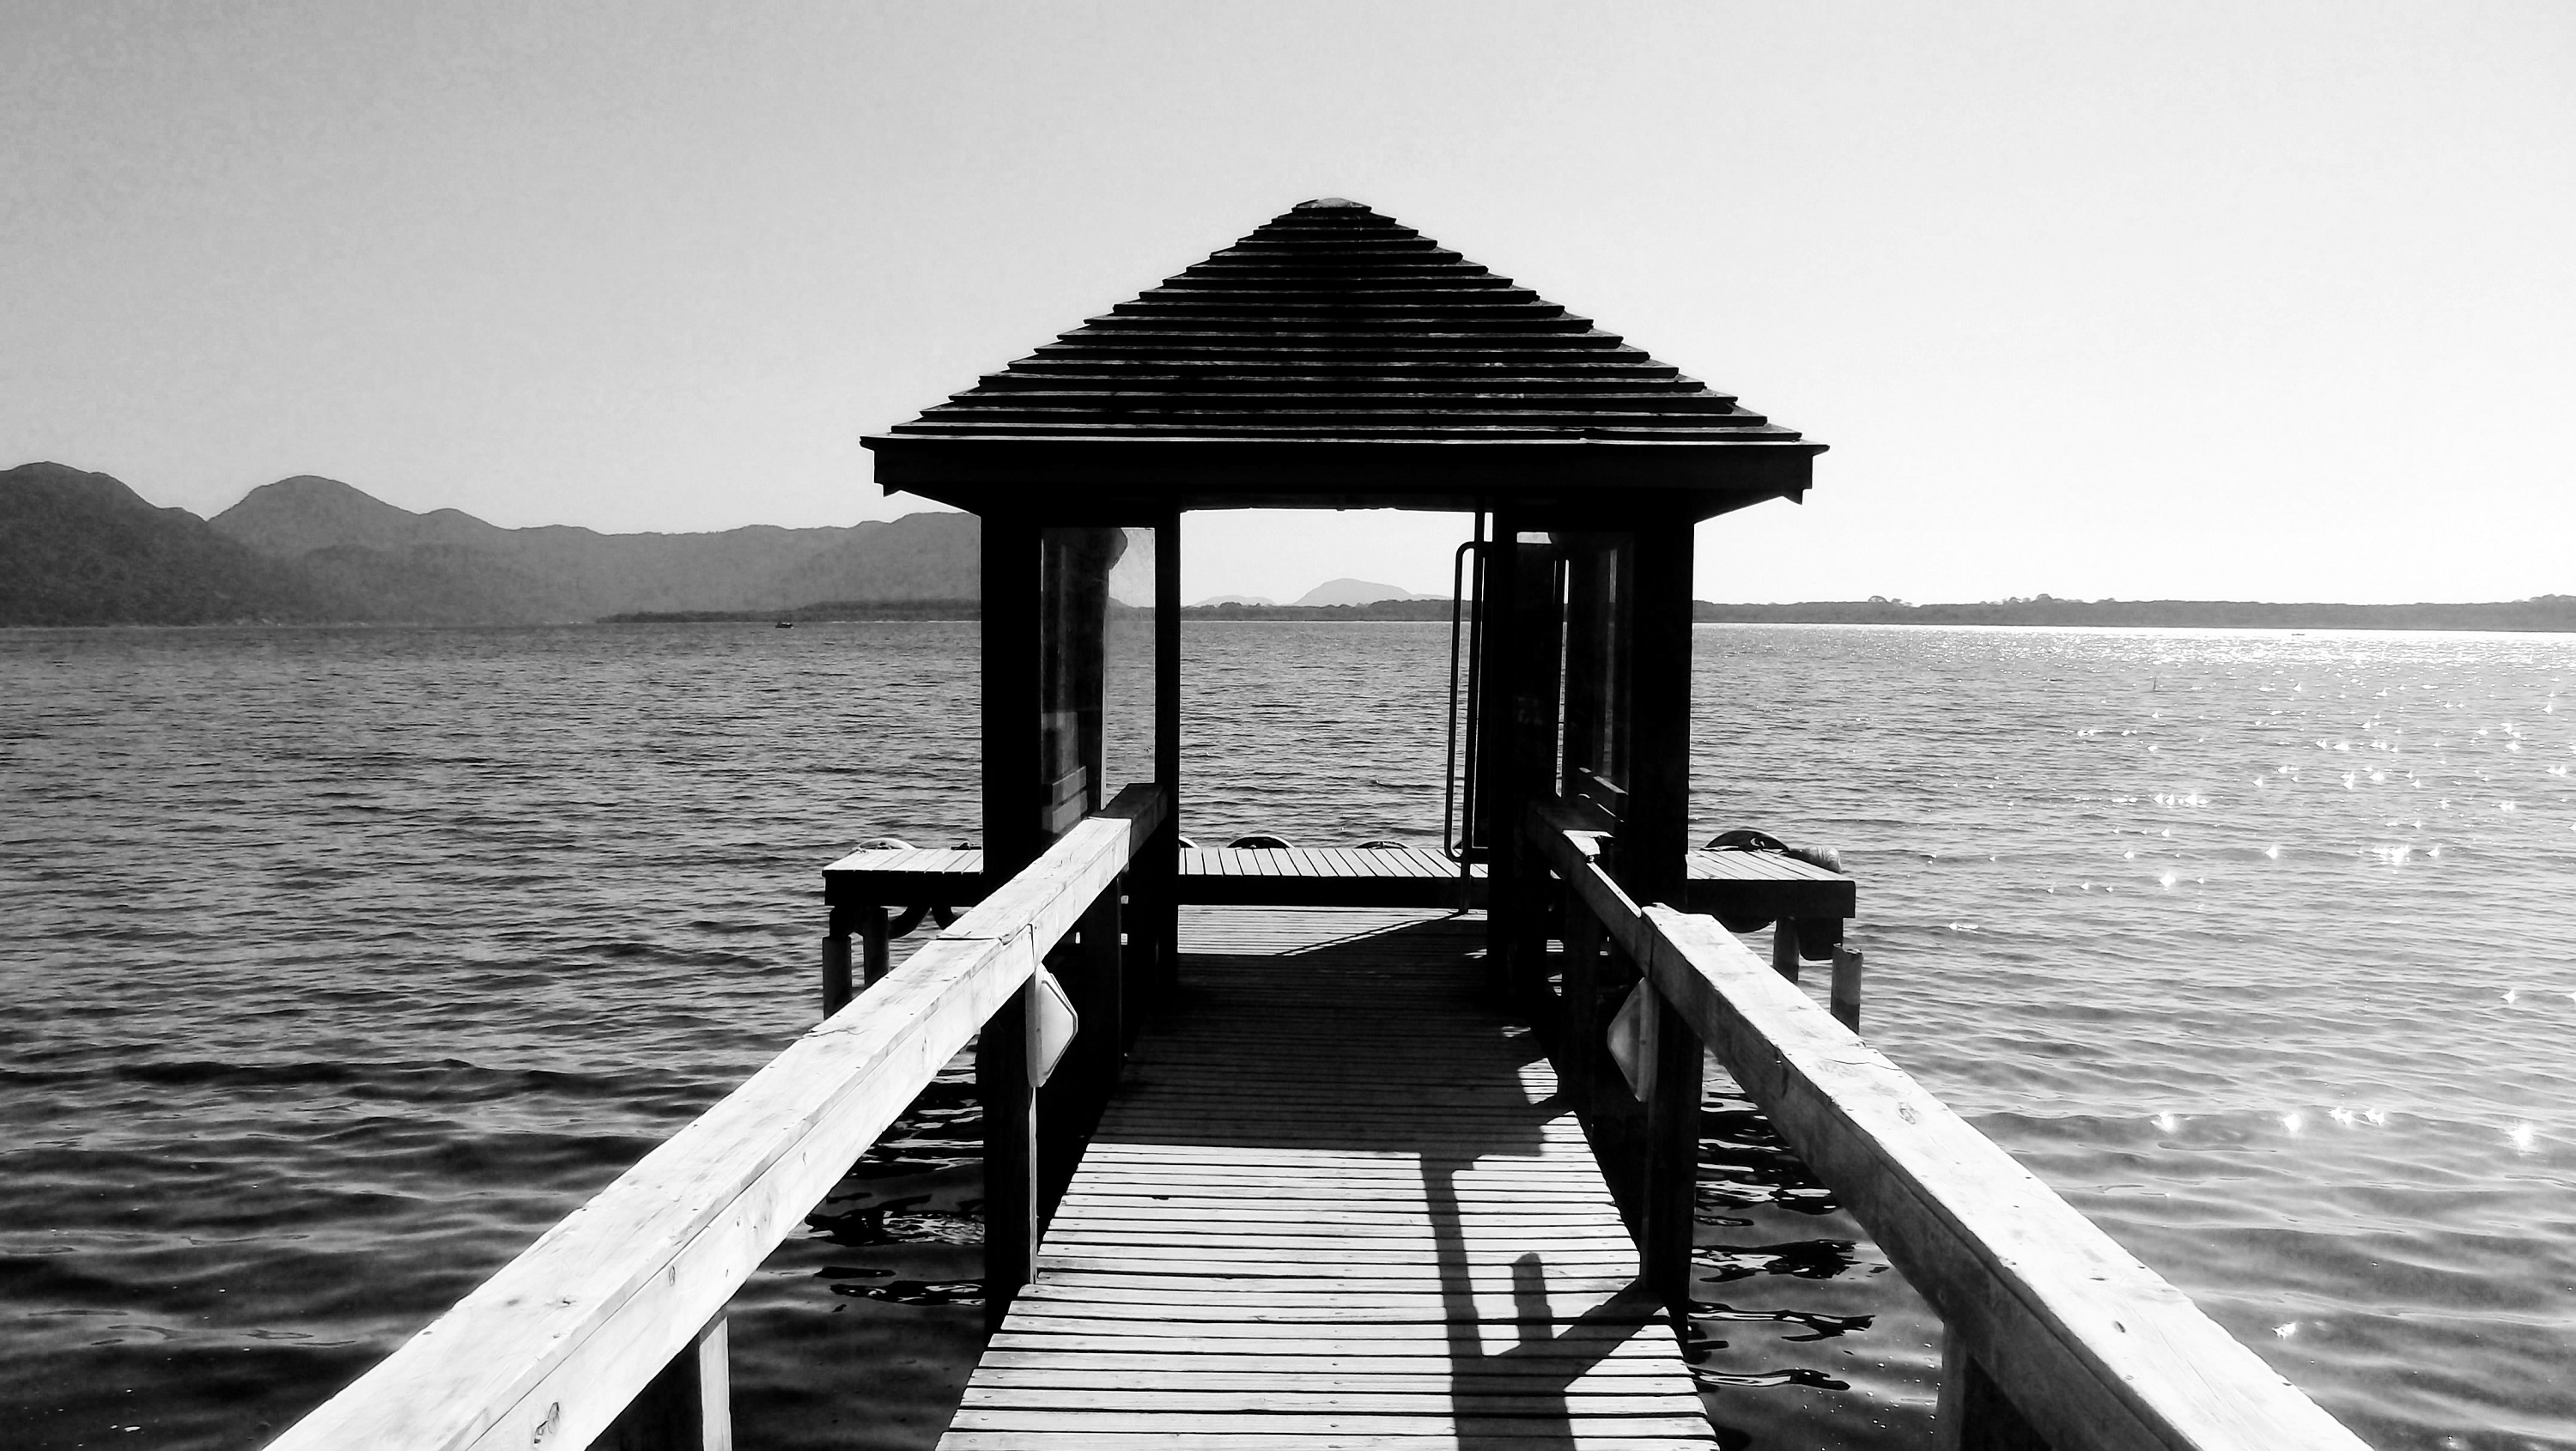
sea, water, dock, black and white, white, pier, tower, black, monochrome, monochrome photography